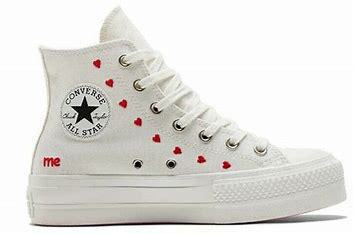
Brand: Converse
Model: Chuck Taylor All Star